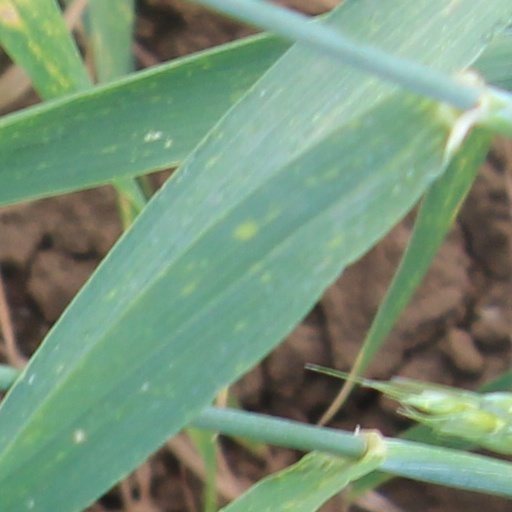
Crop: wheat